Alexander Andreyevich Baranov

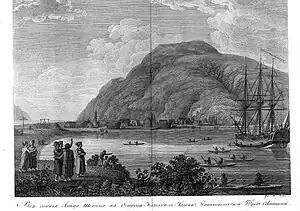
Three Saints Bay was the first permanent Russian settlement in Alaska

En route in 1790 from Okhotsk, Siberia to Kodiak Island of Russian America, Baranov suffered the wreck of his ship in October on Unalaska Island, an Aleutian Island close to the Alaska Peninsula. It was about 600 miles from Kodiak. With critical help from the local indigenous Aleut people, Baranov and his shipmates survived the winter. They continued their journey via Native sea-going boats in the spring of 1791 and reached Kodiak Island.